Great bustard

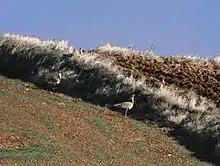
Great bustards in Spain in fairly typical habitat for the species

An adult male is brown above, barred with blackish colouration, and white below, with a long grey neck and head. His breast and lower neck sides are chestnut and there is a golden wash to the back and the extent of these bright colours tending to increase as the male ages. In the breeding season, the male has long white neck bristles, which measure up to in length, continually growing from the third to the sixth year of life. In flight, the long wings are predominantly white with brown showing along the edges of the lower primary and secondary feathers and a dark brown streak along the upper-edge of the wing. The breast and neck of the female are buff, with brown and pale colouration over the rest of the plumage rendering it well camouflaged in open habitats. Immature birds resemble the female. The eastern subspecies ("O. t. dybowskii") is more extensively grey in colour in both sexes, with more extensive barring on the back. The great bustard has long legs, a long neck and a heavy, barrel-chested body. It is fairly typical of the family in its overall shape and habitat preferences. Three other bustard species overlap in range with this species: the MacQueen's ("Chlamydotis macqueenii"), houbara ("Chlamydotis undulata") and little bustards ("Tetrax tetrax"). However, none of these attains the plumage coloration nor approach the body sizes of this species. Thus, the great bustard is essentially unmistakable.